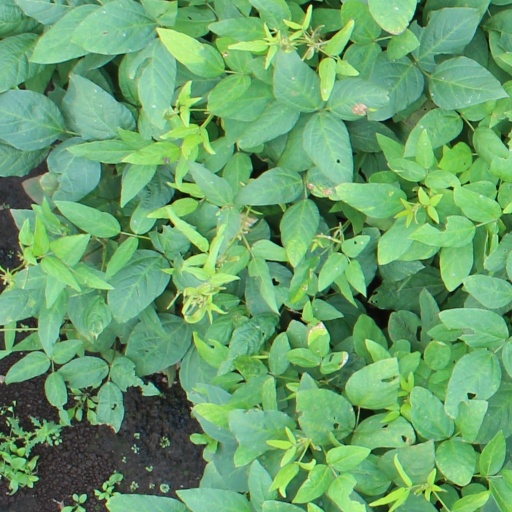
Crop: soybean